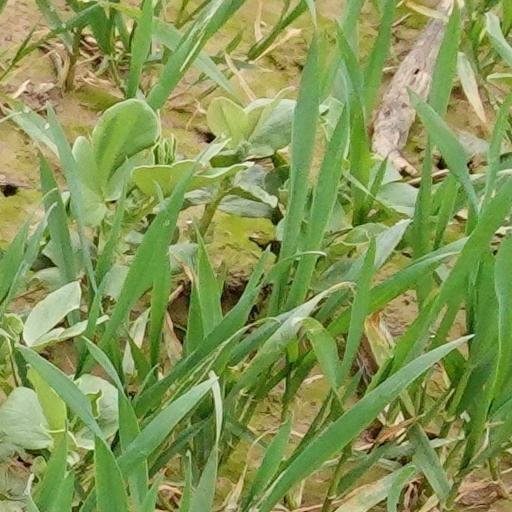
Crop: wheat